Oyster

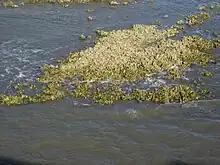
Oyster reef at about mid-tide off fishing pier at Hunting Island State Park, South Carolina

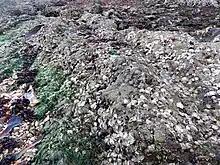
Rocks in intertidal zone covered by oysters, at Bangchuidao Scenic Area, Dalian, Liaoning Province, China

Oysters are filter feeders, taking in large amounts of water to feed and breathe (exchange and with water) but they are not permanently open. They regularly shut their valves to enter a resting state, even when they are permanently submersed. Their behaviour follows very strict circatidal and circadian rhythms according to the relative moon and sun positions. During neap tides, they exhibit much longer closing periods than during the spring tide.